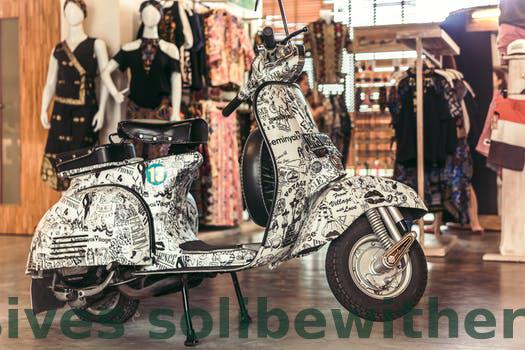
Label: Watermark